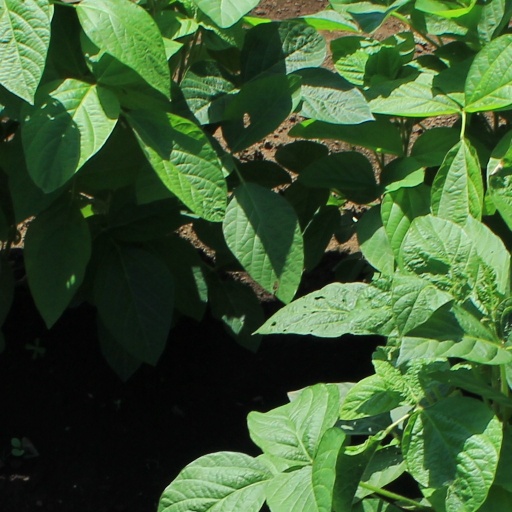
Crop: soybean